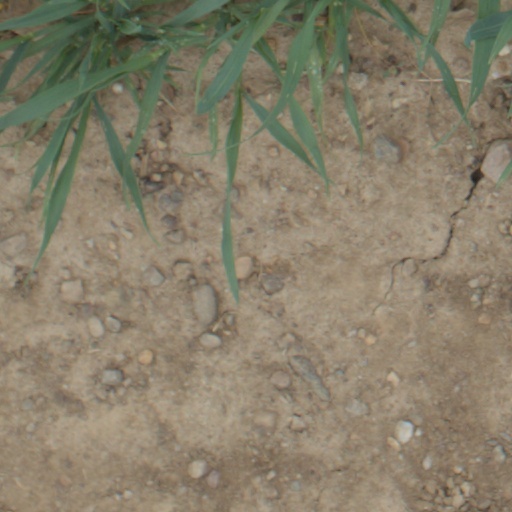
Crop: wheat